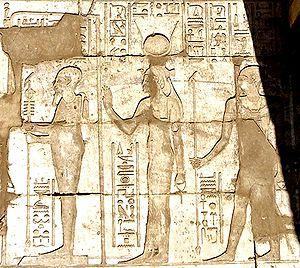
Imhotep dont le nom signifie « celui qui vient en paix », est un personnage historique emblématique de l'Égypte antique.